Michelle Lora

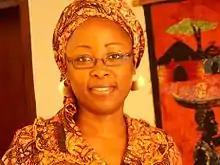
Michelle Lora (2014)

Michelle Tanon-Lora (born 1968) is an Ivorian writer and academic, teaching literary criticism and Spanish literature at the Université Félix Houphouët-Boigny in Abidjan. Passionately interested in story telling, she has created a group of oral story tellers called "Pathé Pathé" (meaning patchwork). In 2009, she began writing children's stories herself, believing that reading encourages young people to show interest in Africa's cultural heritage. Since 2011, she has been vice-president of the Ivorian Writers' Association.